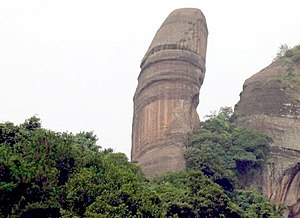
Danxiashan / Billedgalleri
Danxiashan er et bjergparti med storslået udsigt omkring 45 kilometer fra byen Shaoguan i den nordlige del af provinsen Guangdong i Folkerepublikken Kina. Nærmere bestemt ligger de i amtet Renhua, og udgør en del af Nan Ling-bjergkæden.